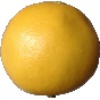
Label: white_grapefruit